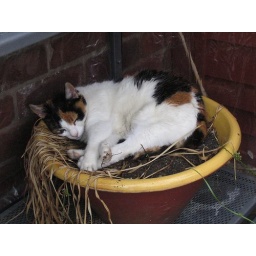
Next door's cat takes a nap in one of our unfeasibly large plant pots.